Shannon Airport

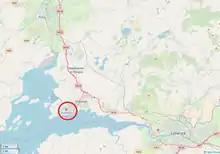
Shannon Airport in relation to Ennis and Limerick

Shannon Airport is an international airport located in County Clare in Ireland. It is adjacent to the Shannon Estuary and lies halfway between Ennis and Limerick. With almost 2 million passengers in 2023, the airport is the third busiest airport in the Republic of Ireland, and the fifth busiest on the island of Ireland. Shannon has had a long association with transatlantic flight, owing to its position on the west coast of Ireland and being the most westerly international airport in Europe. One half of Shanwick Oceanic Control, which controls all air traffic on the north eastern quadrant of the North Atlantic Ocean is located close to the airport in nearby Ballygirreen.